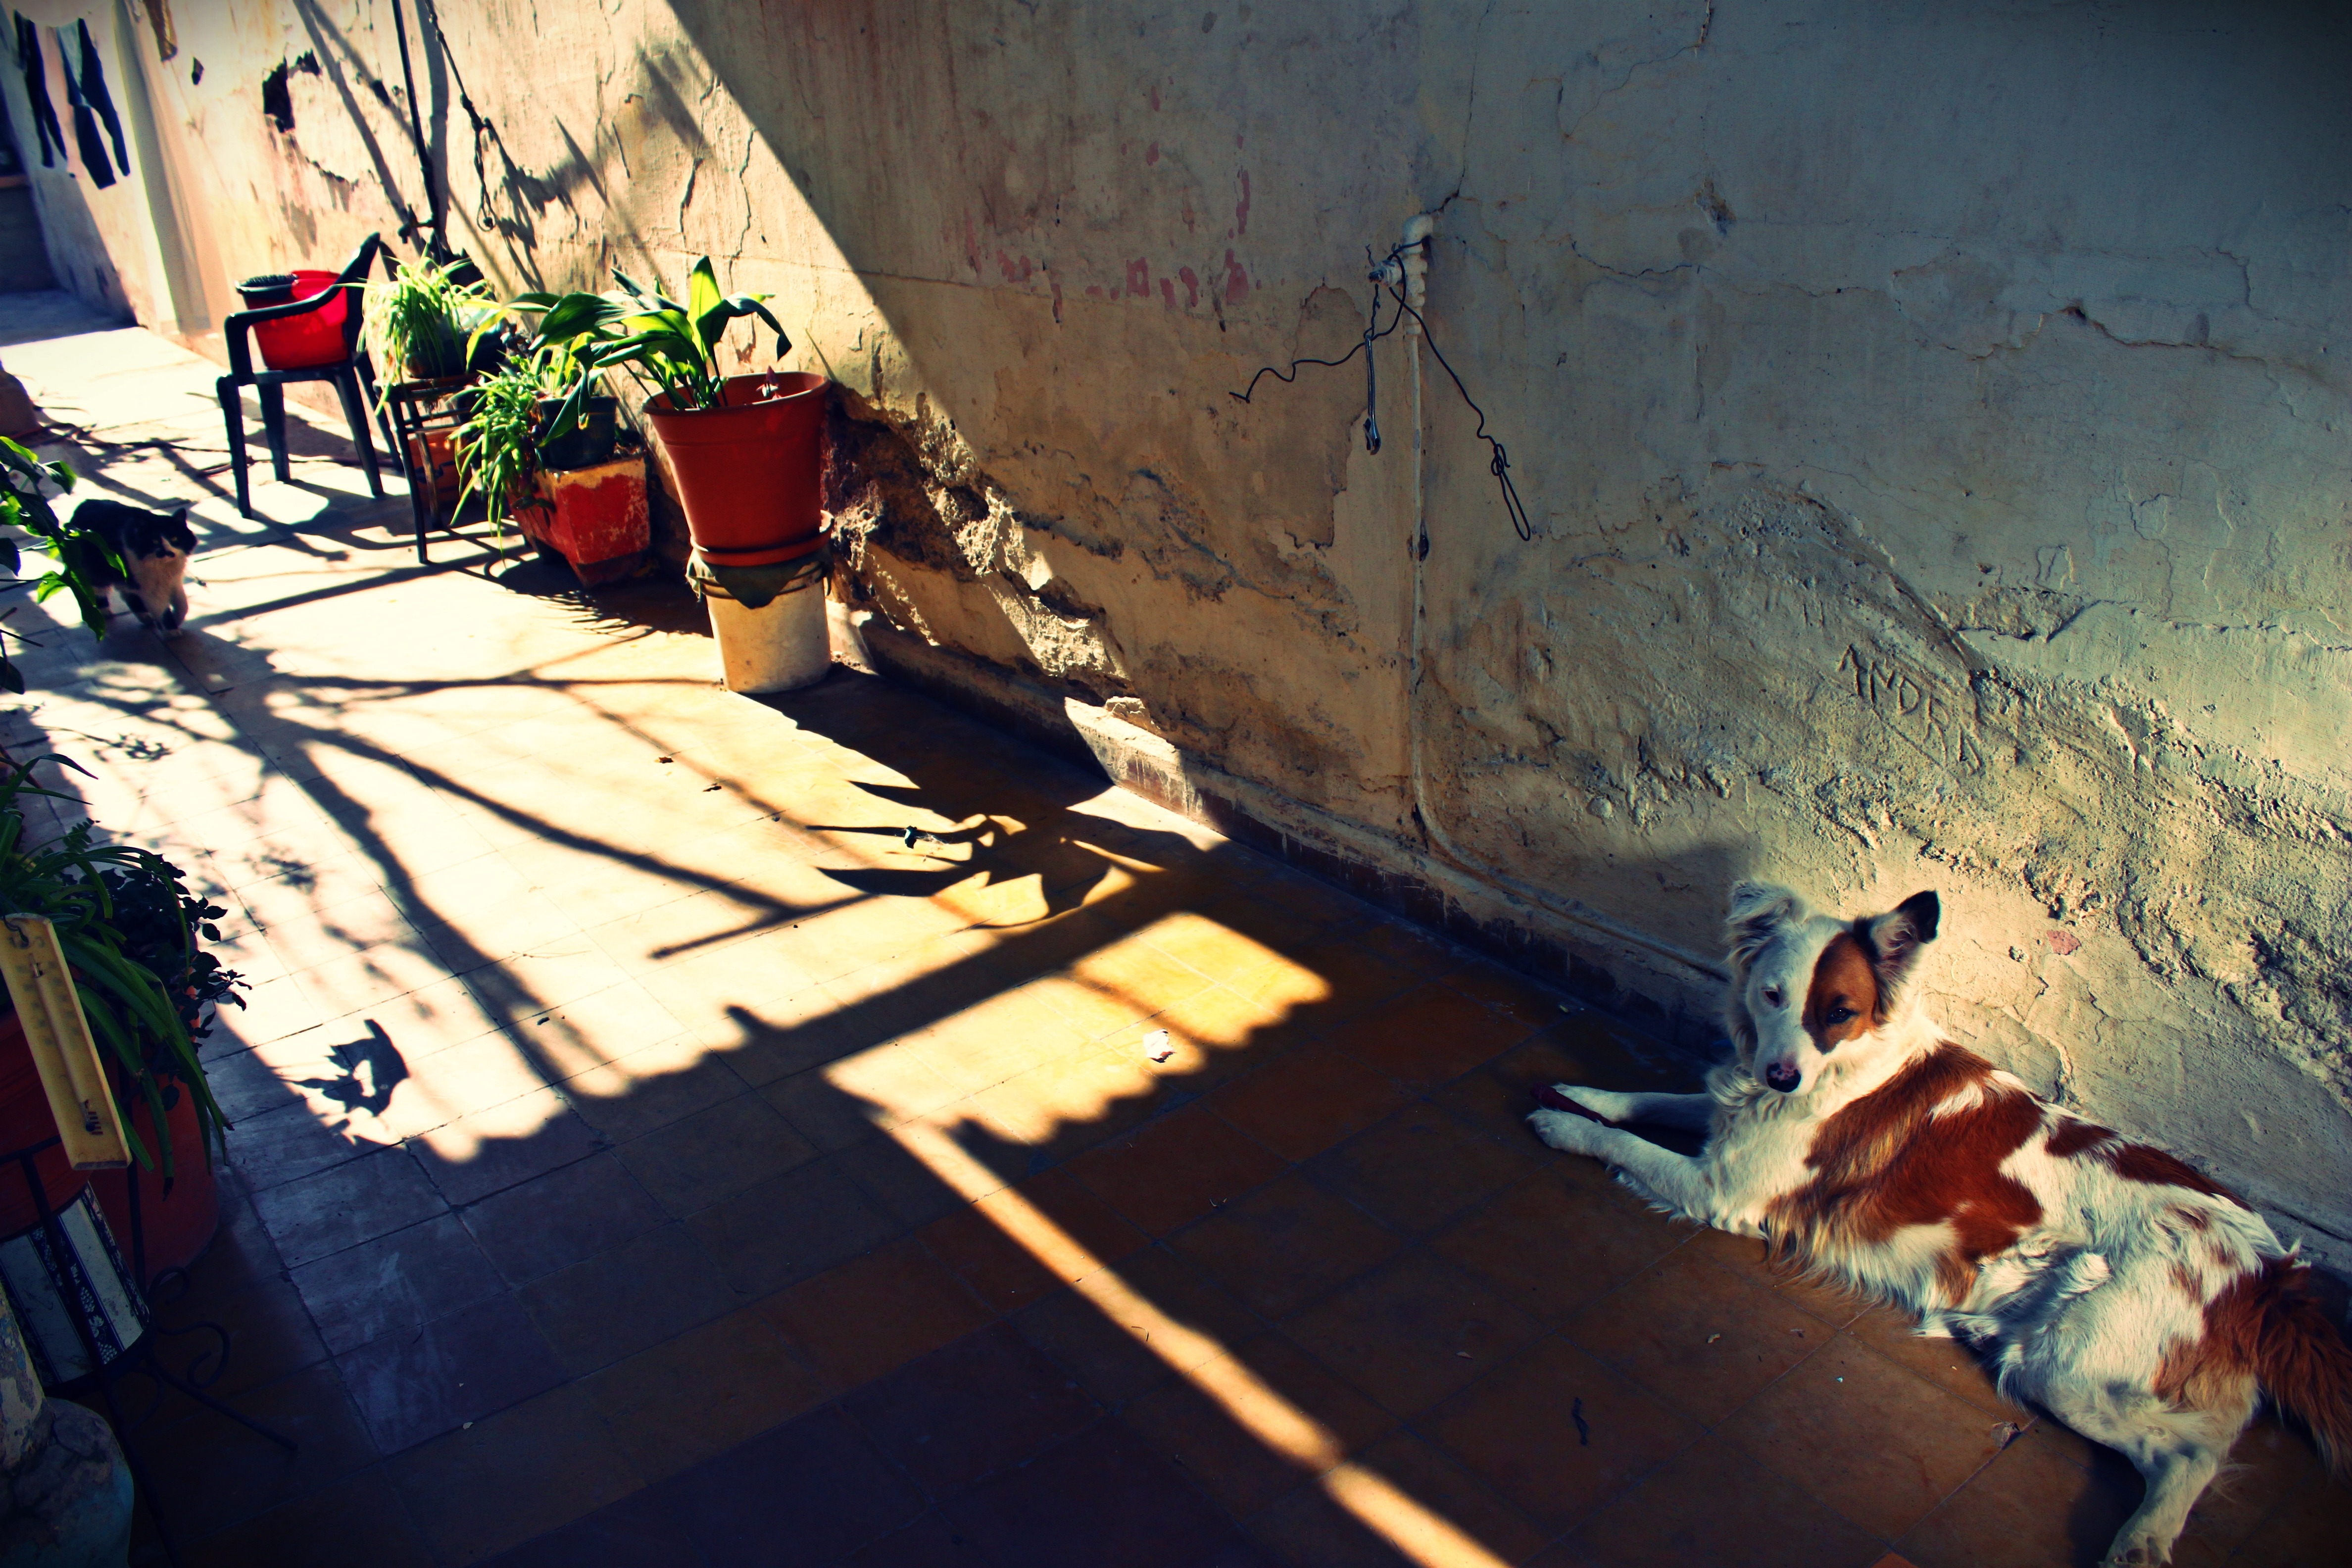
old, dog, color, patio, art, animals, image